Music of the United States

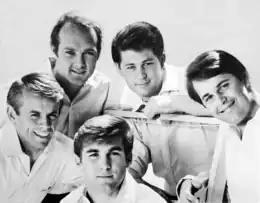
The Beach Boys in 1965, widely credited for creating the "California sound", particularly on their debut single "Surfin'" (1961)

Pure soul was popularized by Otis Redding and the other artists of Stax Records in Memphis, Tennessee. By the late 1960s, Atlantic recording artist Aretha Franklin had emerged as the most popular female soul star in the country. Known for singing in a wide variety of genres, Franklin is considered one of the all-time greatest American singers. Also by this time, soul had splintered into several genres, influenced by psychedelic rock and other styles. The social and political ferment of the 1960s inspired artists like Marvin Gaye and Curtis Mayfield to release albums with hard-hitting social commentary, while another variety became more dance-oriented music, evolving into funk. Despite his previous affinity with politically and socially-charged lyrical themes, Gaye helped popularize sexual and romance-themed music and funk, while his 70s recordings, including "Let's Get It On" (1973) and "I Want You" (1976) helped develop the quiet storm sound and format. One of the most influential albums ever recorded, Sly & the Family Stone's "There's a Riot Goin' On" (1971) has been considered among the first and best examples of the matured version of funk music, after prototypical instances of the sound in the group's earlier work. Artists such as Gil Scott-Heron and The Last Poets practiced an eclectic blend of poetry, jazz-funk, and soul, featuring critical political and social commentary with afrocentric sentiment. Scott-Heron's Proto-rap work, including "The Revolution Will Not Be Televised" (1971) and "Winter in America" (1974), has had a considerable impact on later hip hop artists, while his unique sound with Brian Jackson influenced neo soul artists.